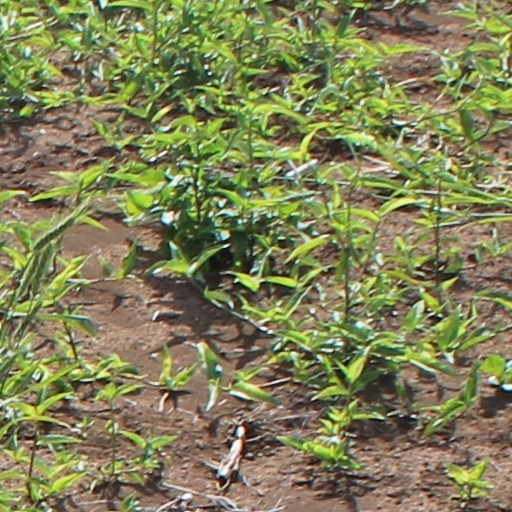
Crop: wheat